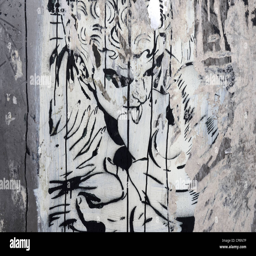
worn and weathered graffiti showing a cartoon drawing of a couple kissing